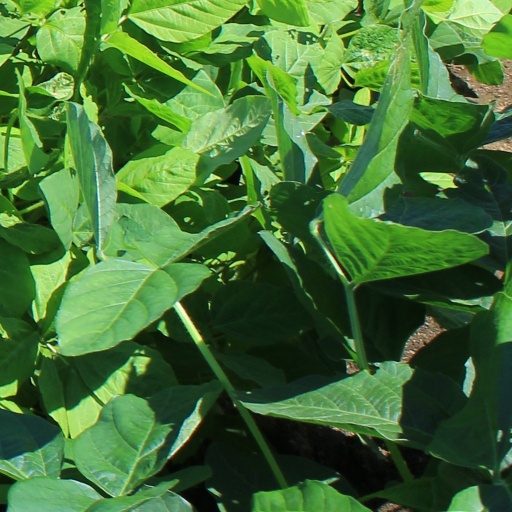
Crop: soybean